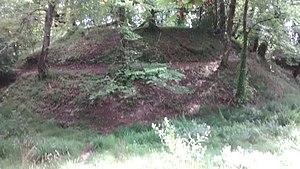
Motte Saint-Albe à Gradignan, 2014